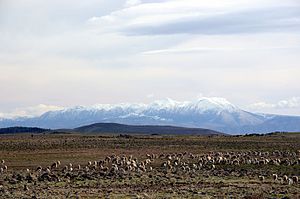
Mellematlas
Panora over Mellematlas
Mellematlas er en bjergkæde i Marokko. Den er en del af Atlasbjergene, et stort bjergområde på mere end 100.000 km ², hvor 15 procent af dens område er over 2.000 meter over havet. Mellem Atlas er den nordligste og næsthøjeste af tre vigtigste Atlasbjergkæder i Marokko. Til sy, adskilt af de Moulouya og Um Er-Rbiâ floder, ligger Høje Atlas .Mellematlas danner den vestligste ende af et stort plateaubassin, der strækker sig østover ind i Algeriet, også afgrænset af Tell Atlas mod nord og Sahariske Atlas mod syd, begge ligger stort set i Algeriet. Nord for Mellematlas og adskilt af floden Sebou ligger Rif- bjergene, som er en forlængelse af Baetic-systemet, der inkluderer Sierra Nevada i det sydlige Spanien. Sebouens bassin er ikke kun den primære transportvej mellem Atlanterhavet Marokko og Middelhavs-Marokko, men er et område, vandet af Mellematlasområdet, der udgør landets største landbrugsregion.